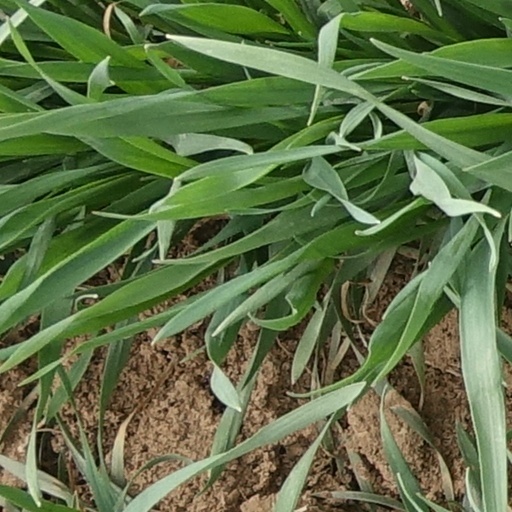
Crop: wheat